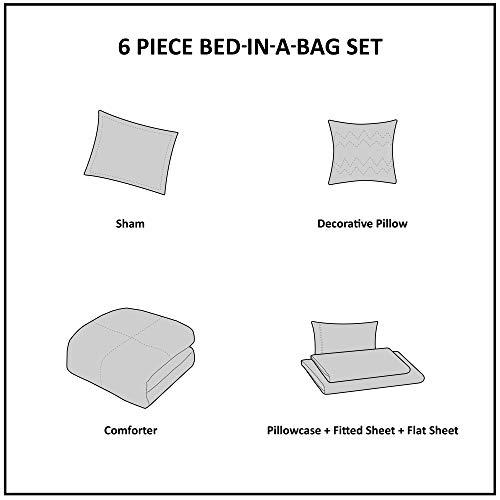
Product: Mi Zone Kids Choo Choo Charlie Twin Kids Bedding Sets for Boys - Blue, Parchwork Trains, Plane, Plaid – 6 Pieces Boy Comforter Set – Ultra Soft Microfiber Kid Childrens Bedroom Comforters
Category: Home & Kitchen | Bedding | Kids' Bedding | Comforters & Sets | Comforter Sets
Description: Comforter/Sham: 85gsm 2.5oz/yd² polyester microfiber, printed, brushed microfiber reverse, 200g/sqm 6oz/syd polyester filling Pillow: 100% polyester microfiber shell, 100% polyester filling Sheet set: 100% polyester microfiber printed.
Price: $59.88
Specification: ProductDimensions:86x66x1inches|ItemWeight:7.85pounds|ShippingWeight:7.85pounds(Viewshippingratesandpolicies)|Manufacturer:MiZoneKids|ASIN:B01NCVPHC5|Itemmodelnumber:MZK10-118